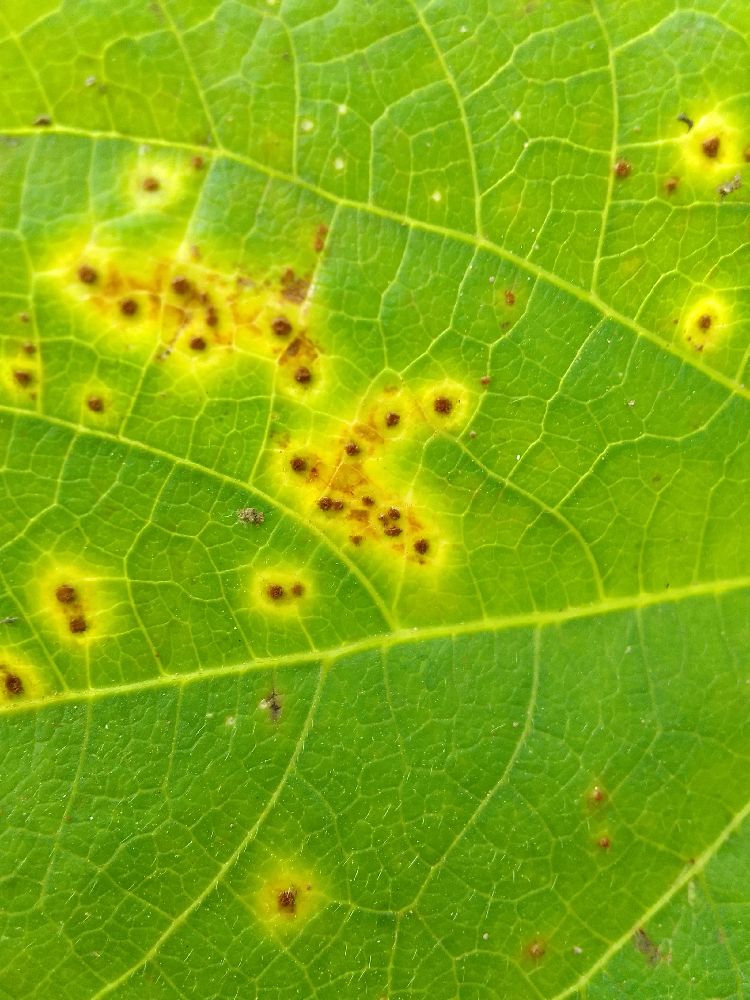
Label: rust